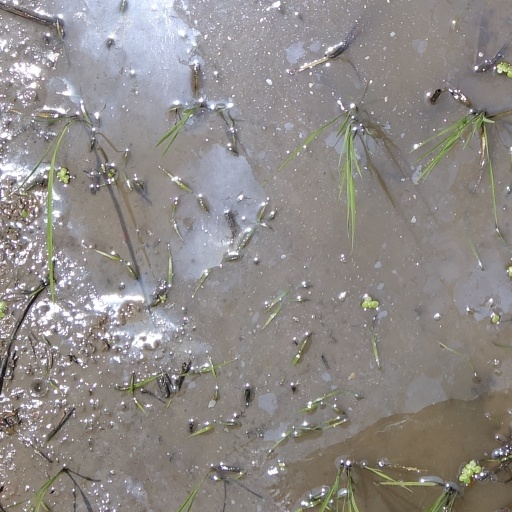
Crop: rice